Dubberly, Louisiana

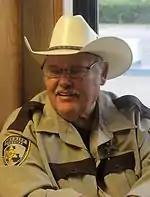
Mickey Perryman, a long-term and well-known deputy sheriff, resides in Dubberly, with duties mostly in south Webster Parish.

On September 11, 2013, the Joshua B. Tomlinson Interchange at Interstate 20 and Louisiana State Highway 531 between Minden and Dubberly was dedicated in honor of United States Army sergeant Joshua Tomlinson, who was killed in the line of duty in Operation Enduring Freedom in Afghanistan. Tomlinson (born c. 1985) perished in a suicide bomb attack on May 18, 2010, while serving as part of a Personal Security Detail Detachment. He was based out of Kaiserslautern Germany in the 5th Battalion 7th Air Defense Artillery Regiment. Representative Gene Reynolds of Dubberly, who had been Tomlinson's principal at Lakeside High School, guided the bill through the Louisiana House of Representatives to honor the young soldier. "He will always be that student, with a smile and character that we would like from all our children. We now honor [him] ... with this tribute that keep his memory alive forever," said Reynolds.